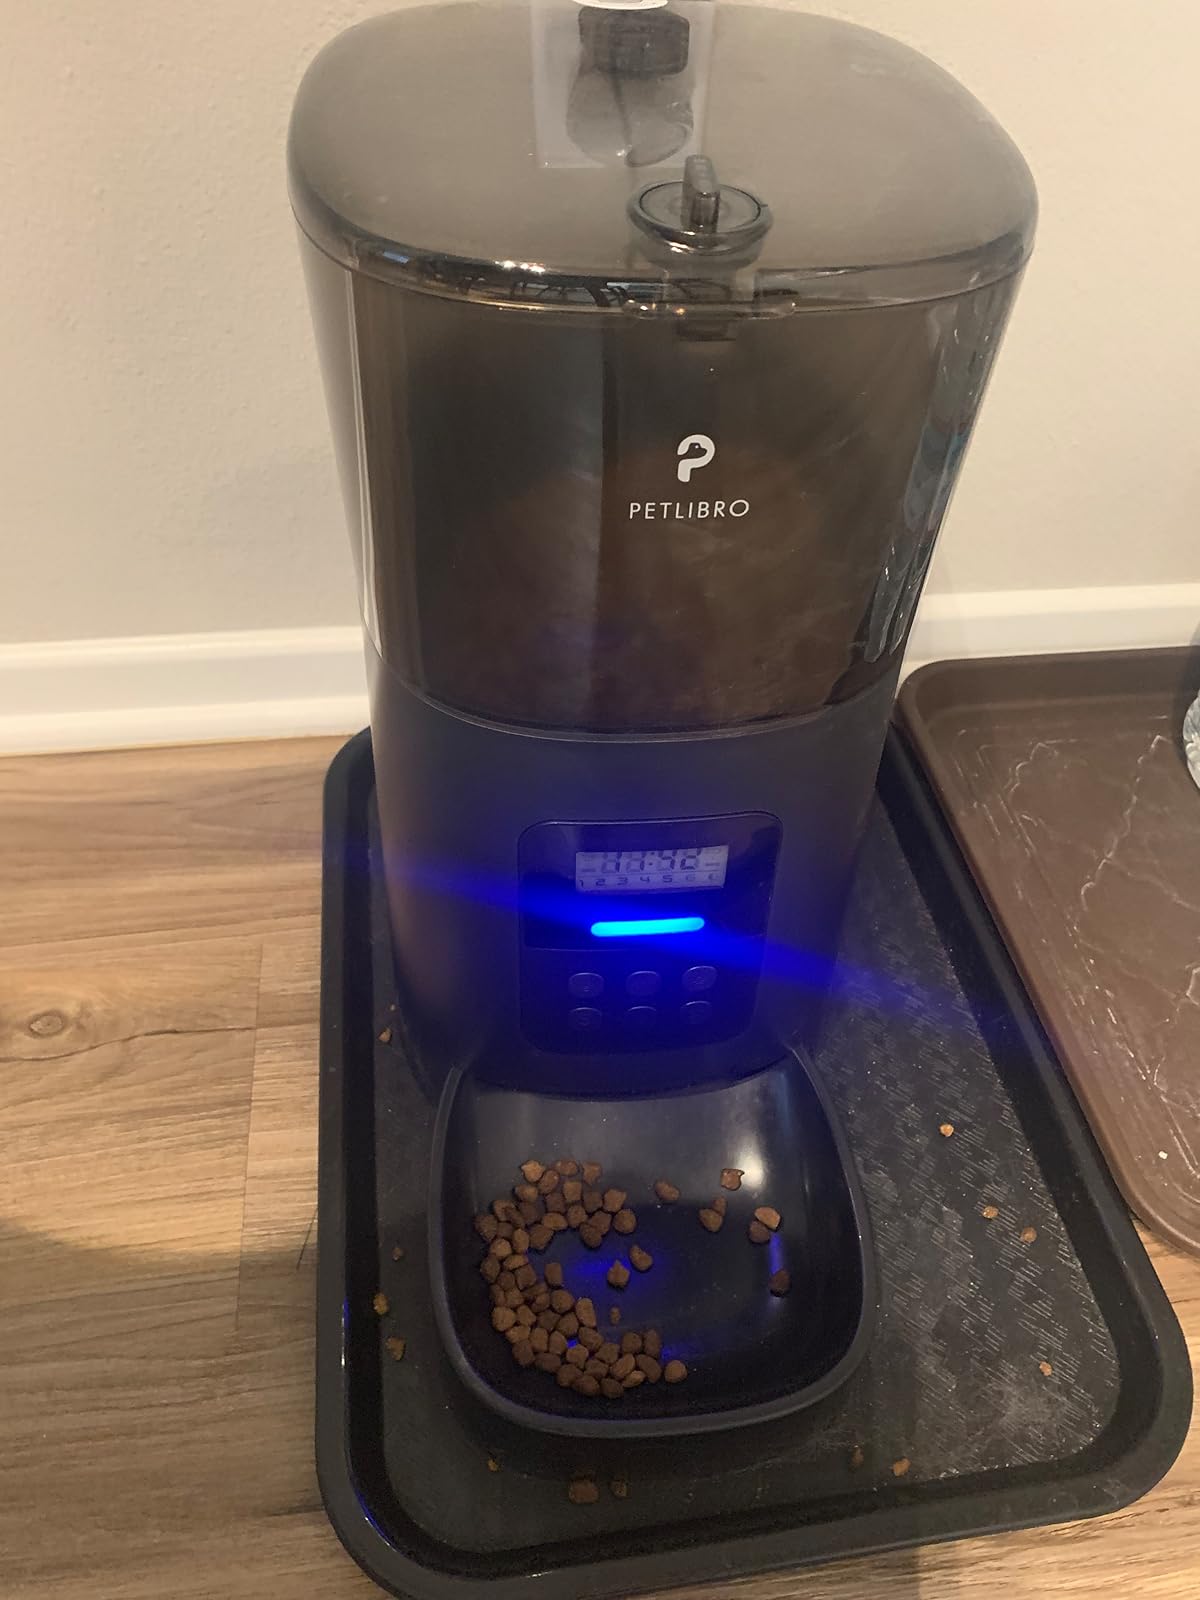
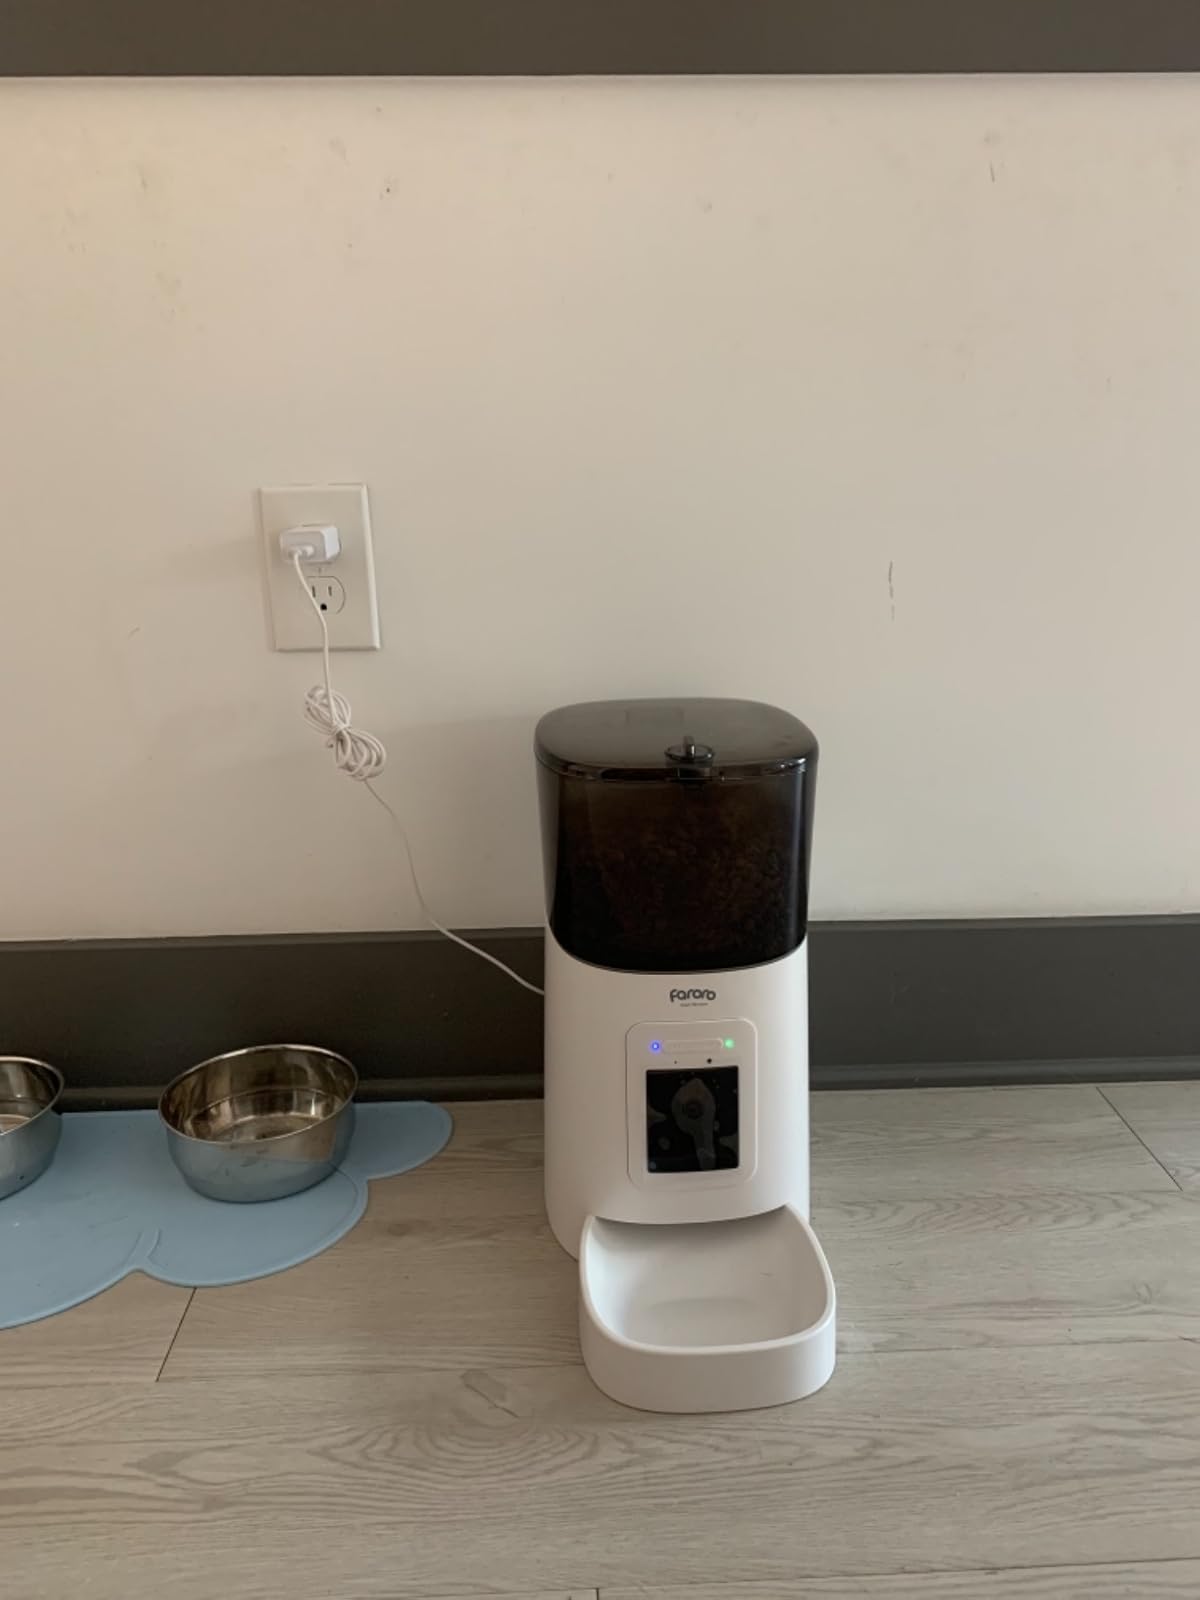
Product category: items_feeder
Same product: no